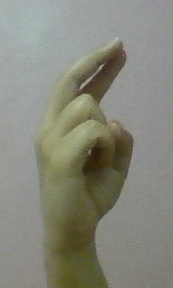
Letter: zay